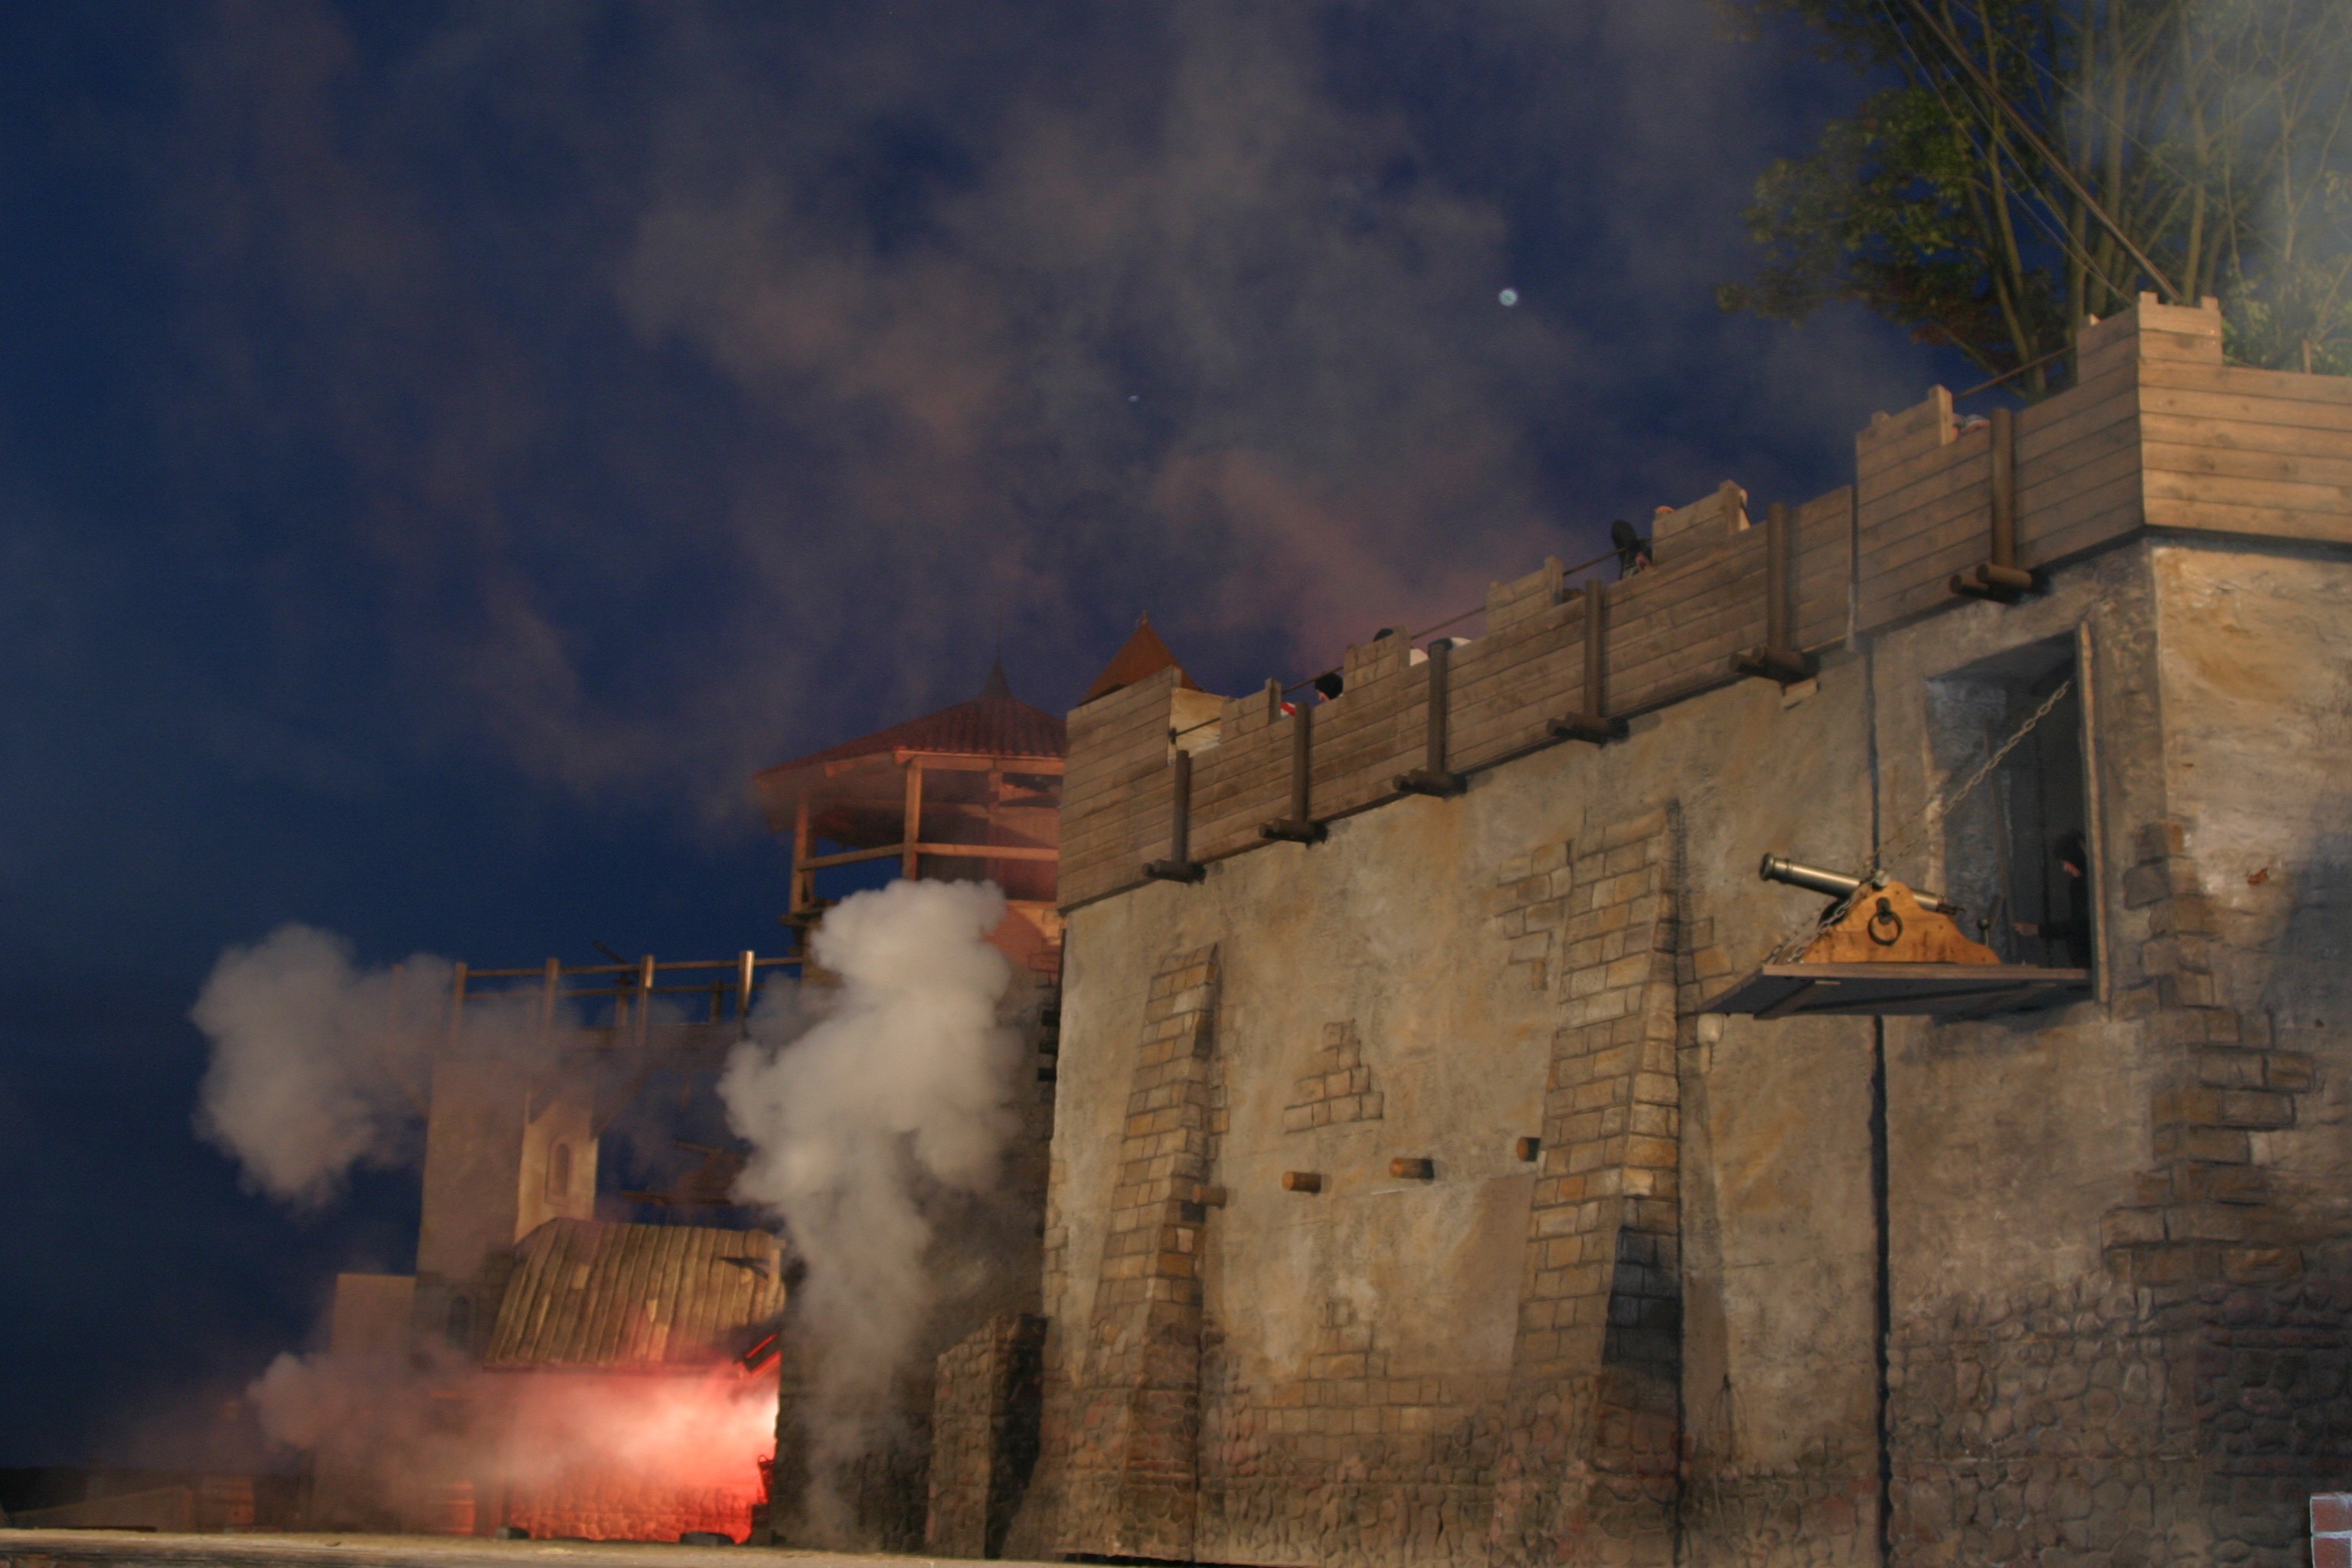
fire, festival, fortress, theater, screenshot, baltic sea, r gen island, rugen, myrna sanduco festival